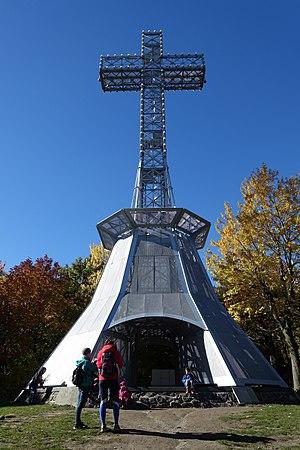
La Croix du mont Royal est une croix sommitale et croix monumentale érigée au sommet du mont Royal, qui domine la ville de Montréal. Avec la basilique Notre-Dame de Montréal, l'oratoire Saint-Joseph et la tour du stade olympique, elle est l'un des principaux symboles de la ville.